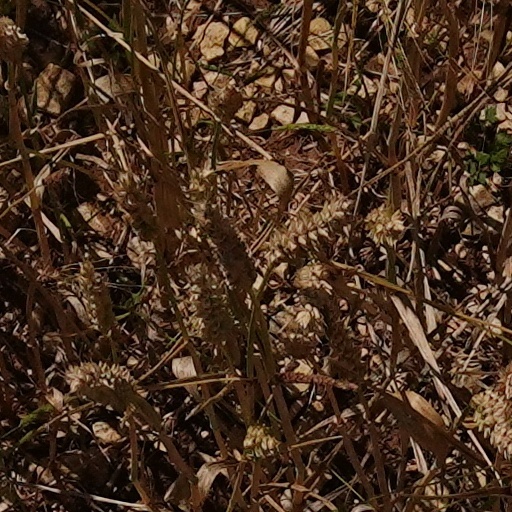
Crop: wheat